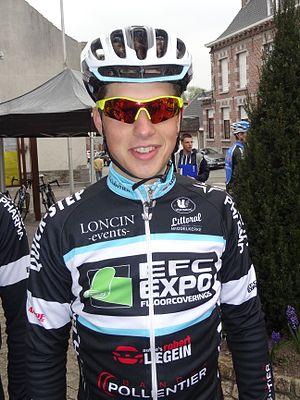
Triptyque des Monts et Châteaux 2014, étape 1, 4 avril 2014, départ d'Antoing. Depicted person&#58
La saison 2014 de l'équipe cycliste EFC-Omega Pharma-Quick Step est la cinquième de cette équipe.